List of India Test cricket records

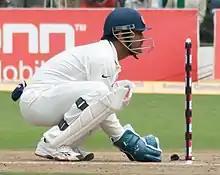
Mahendra Singh Dhoni holds the Indian record for most dismissals among wicket keepers.

Bert Oldfield, Australia's fifth-most capped wicket-keeper, holds the record for the most stumpings in Test cricket with 52. Indian glovemen Syed Kirmani and MS Dhoni are both equal third on 38.